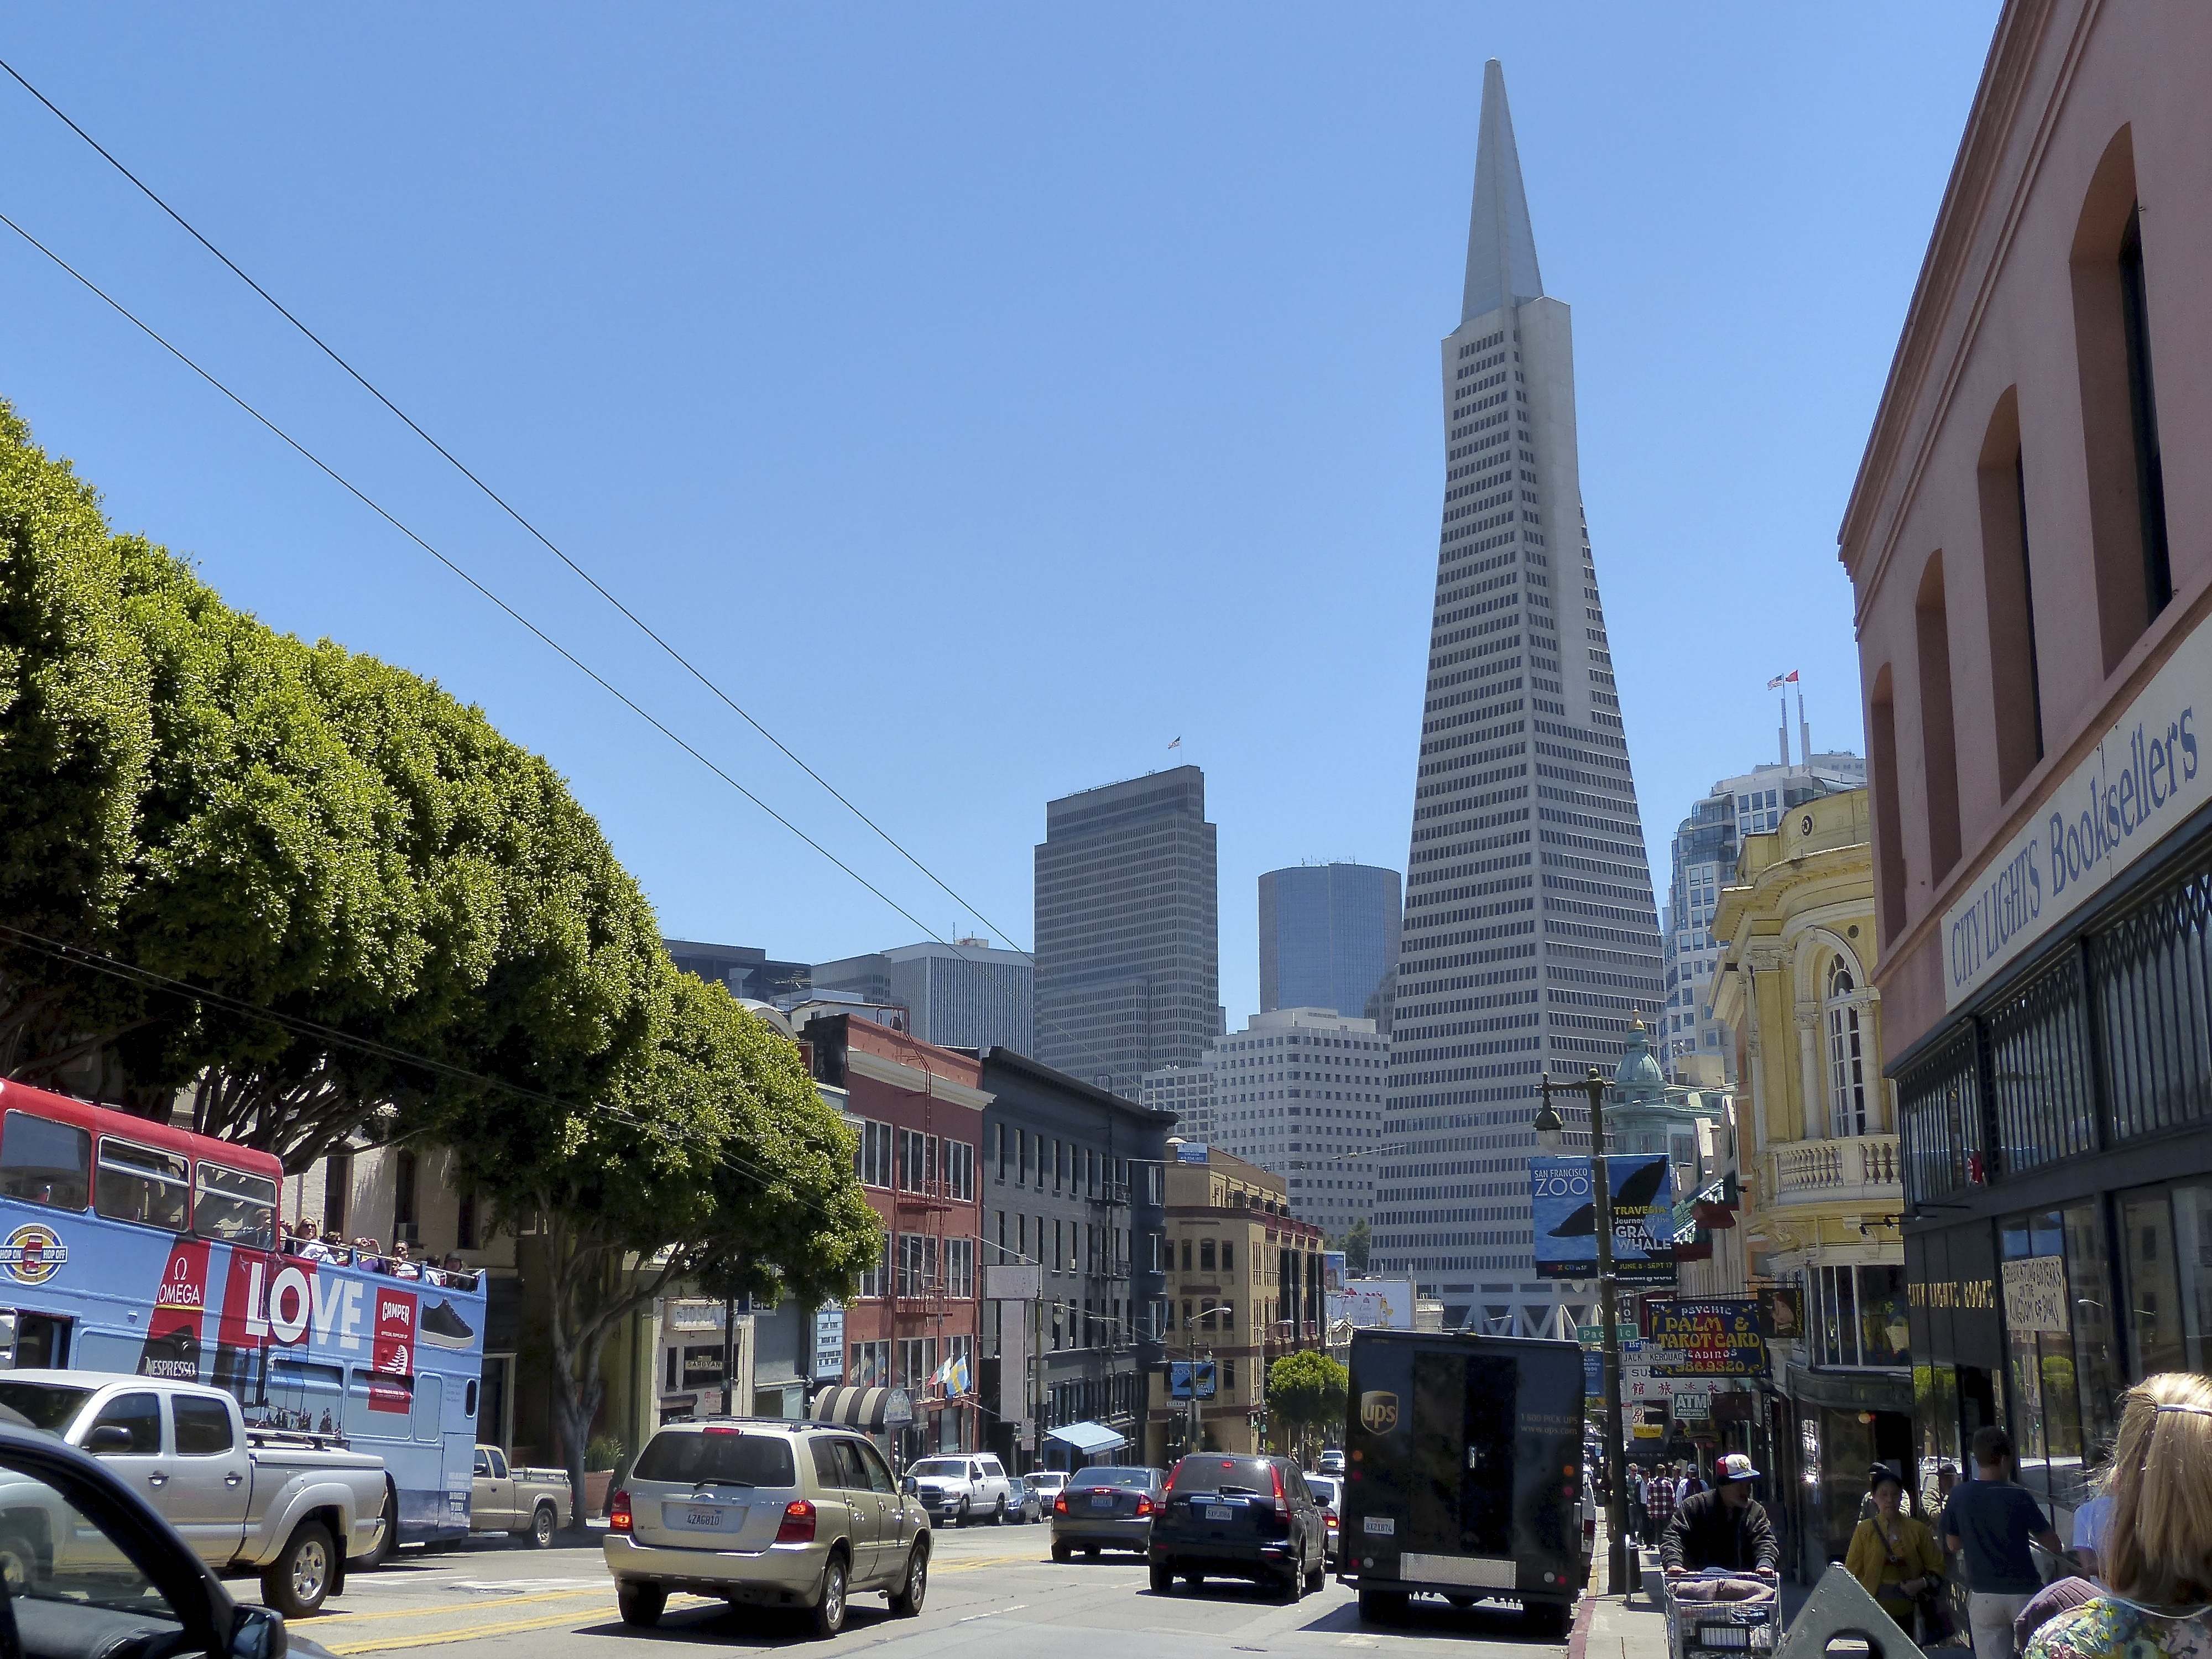
pedestrian, architecture, road, skyline, street, town, city, skyscraper, cityscape, downtown, travel, vehicle, plaza, usa, landmark, california, tower block, bookstore, sanfrancisco, citylights, infrastructure, transamerica, metropolis, neighbourhood, urban area, residential area, human settlement, metropolitan area